Scout Adventures (The Scout Association)

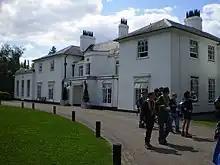
The White House at Gilwell Park.

Broadstone Warren Scout Adventures is a 400-acre site in Ashdown Forest, East Sussex. Operating as a campsite since 1937, it was one of the Scout Association owned sites prior to the 2004 Centres of Excellence plan and was subsequently leased to East Sussex Scout County. It is the most recent addition to the Scout Adventures network in June 2021 following the impact of the coronavirus pandemic.